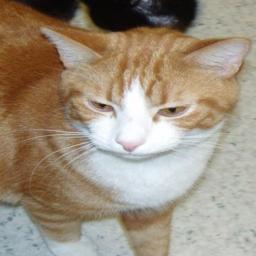
Animal: cats